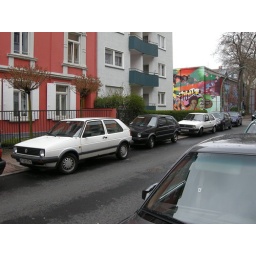
Not that many older cars going around Frankfurt. Still plenty MK2s on the road tho! :)